History of Washington & Jefferson College

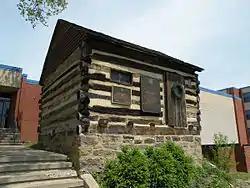
A modern view of John McMillan's Log School, the oldest remnant of Washington & Jefferson College

The history of Washington & Jefferson College begins with three log cabin colleges established by three frontier clergymen in the 1780s: John McMillan, Thaddeus Dod, and Joseph Smith. The three men, all graduates from the College of New Jersey, came to present-day Washington County to plant churches and spread Presbyterianism to what was then the American frontier beyond the Appalachian Mountains. John McMillan, the most prominent of the three founders because of his strong personality and longevity, came to the area in 1775 and built his log cabin college in 1780 near his church in Chartiers. Thaddeus Dod, known as a keen scholar, built his log cabin college in Lower Ten Mile in 1781. Joseph Smith taught classical studies in his college, called "The Study" at Buffalo.